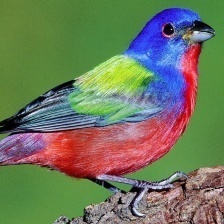
Species: PAINTED BUNTING
Scientific name: PASSERINA CIRIS
ImageNet parent category: indigo_bunting